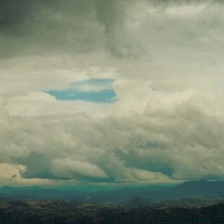
Cloud type: Stratocumulus